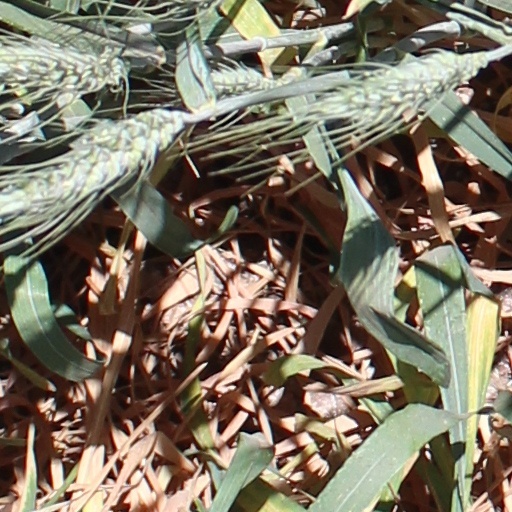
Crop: wheat